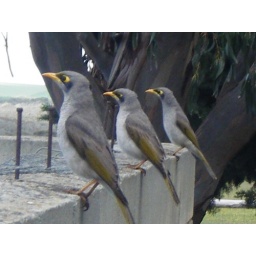
I just happened to be standing on the wall with camera on and in hand!!! Very lucky...